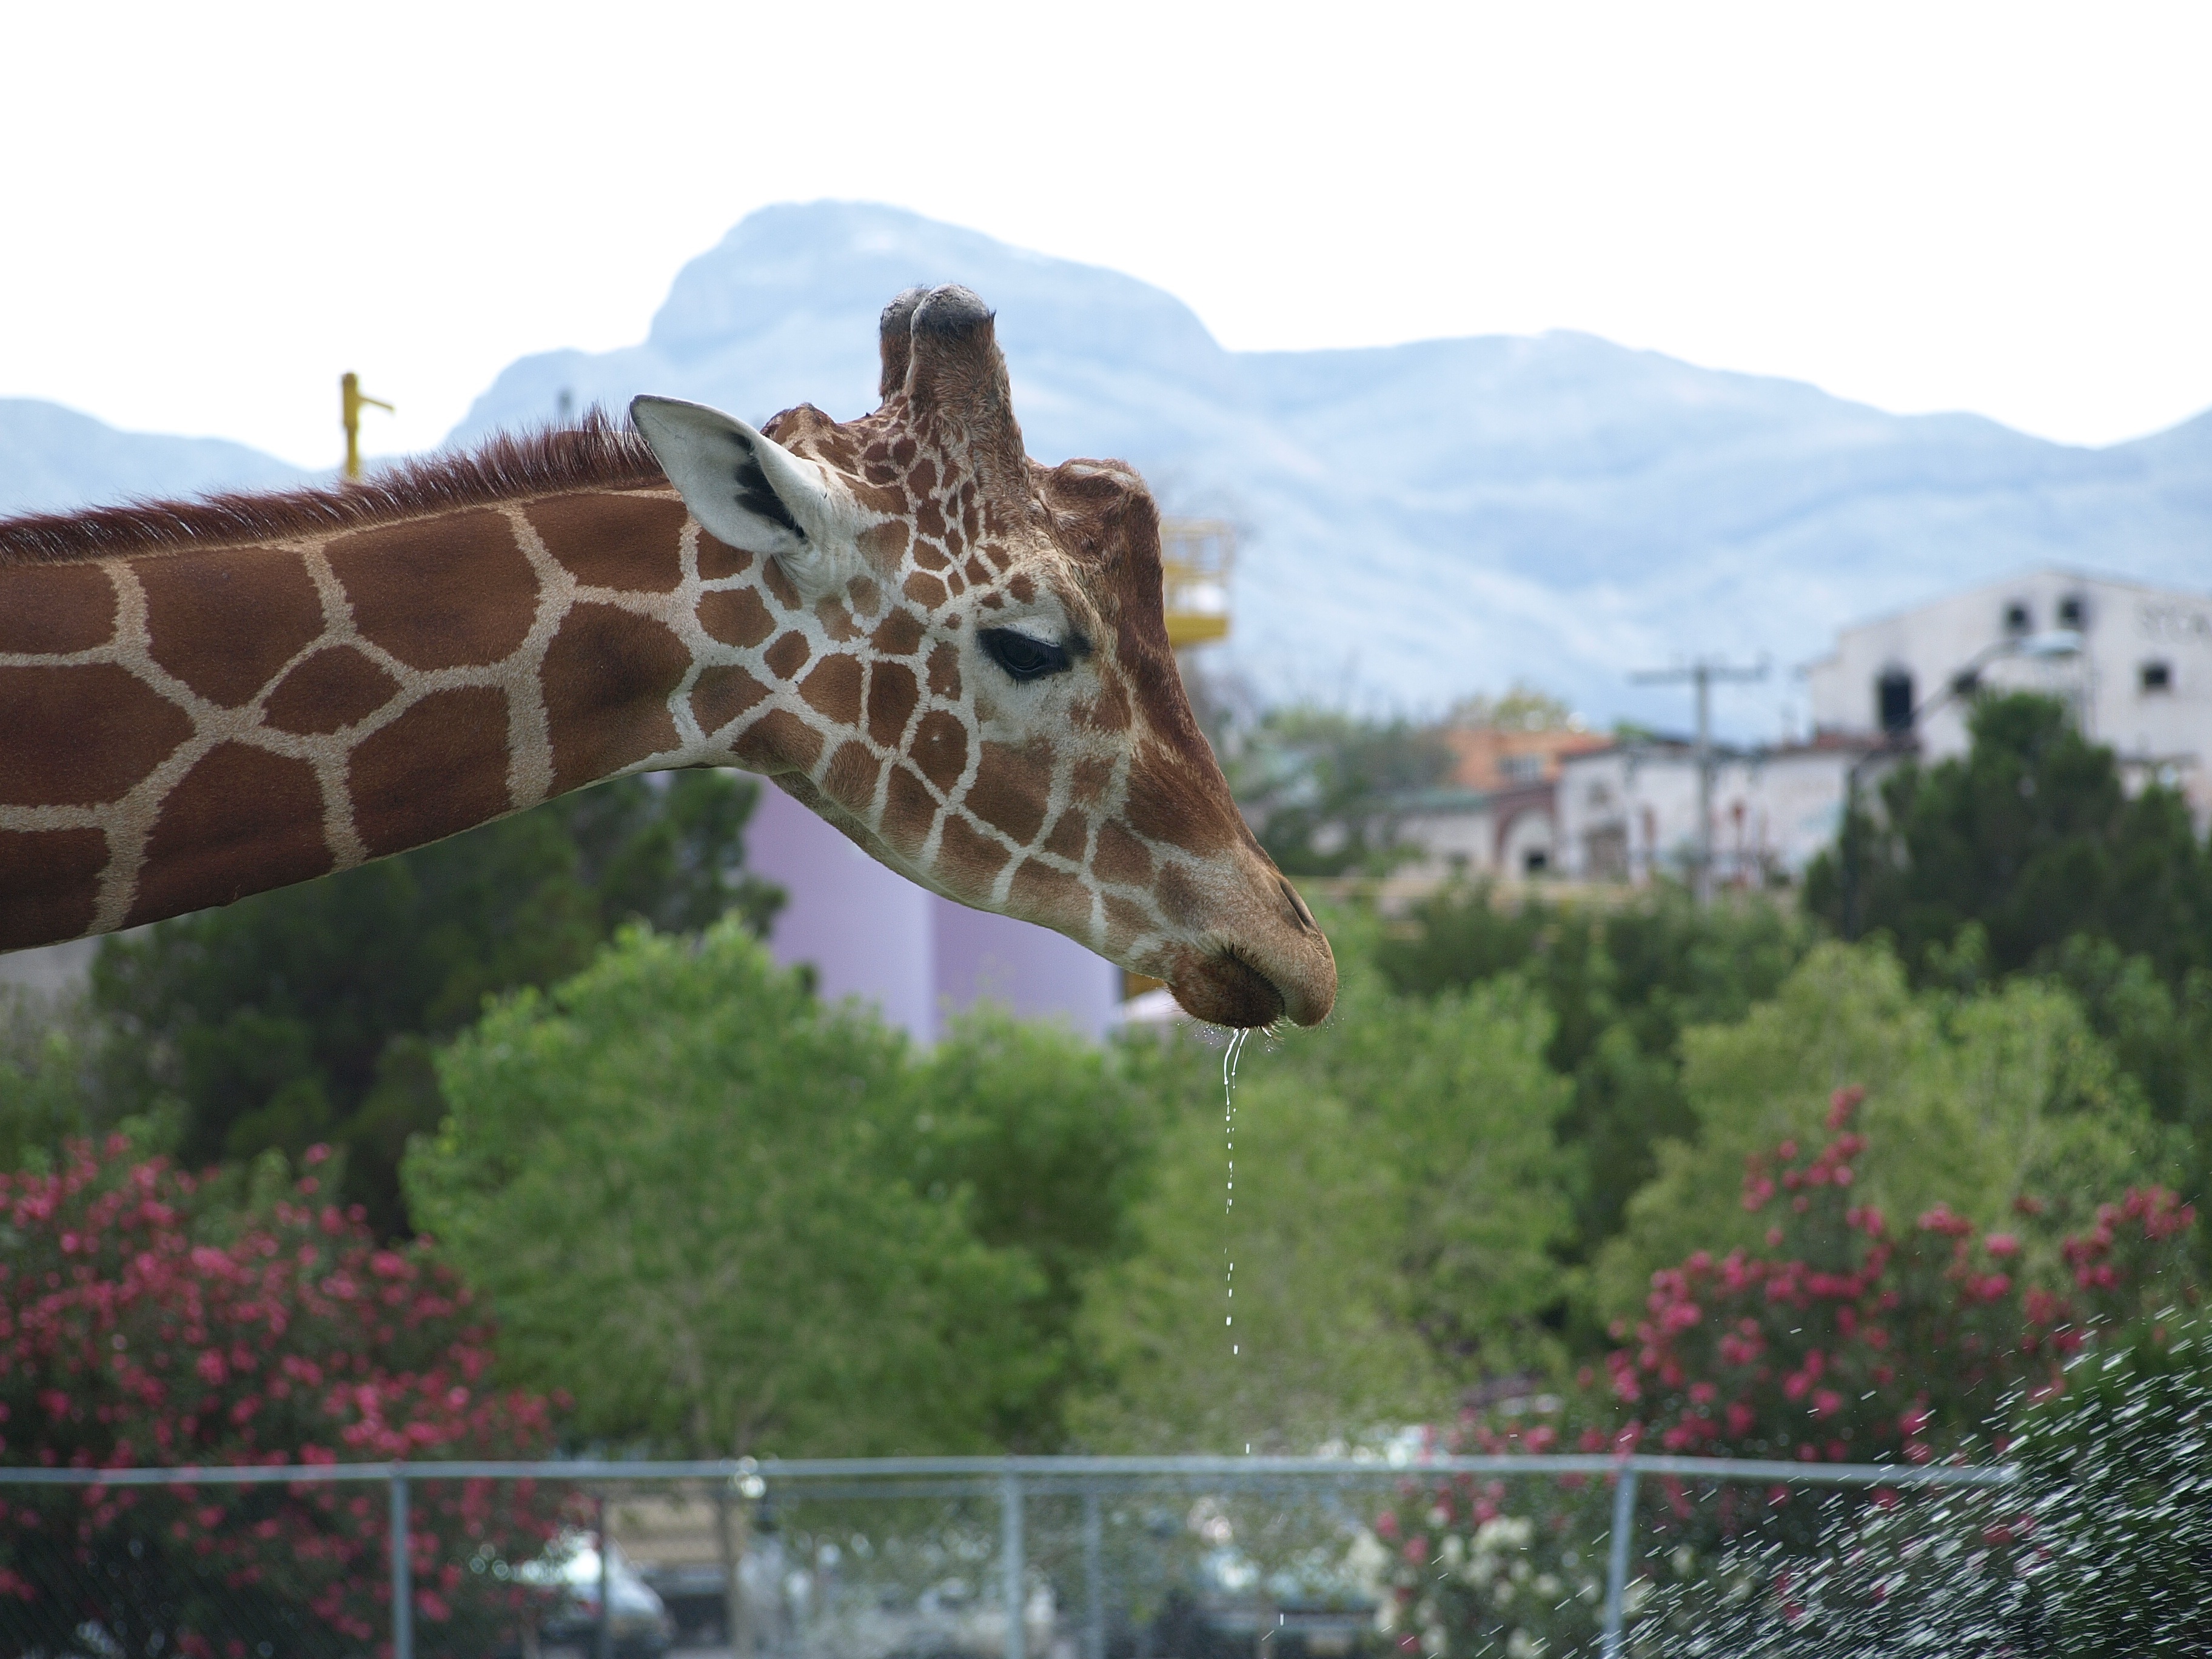
nature, wilderness, animal, wildlife, wild, environment, zoo, mammal, fauna, outdoors, giraffe, zoology, head, species, giraffidae